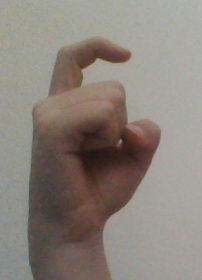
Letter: ra